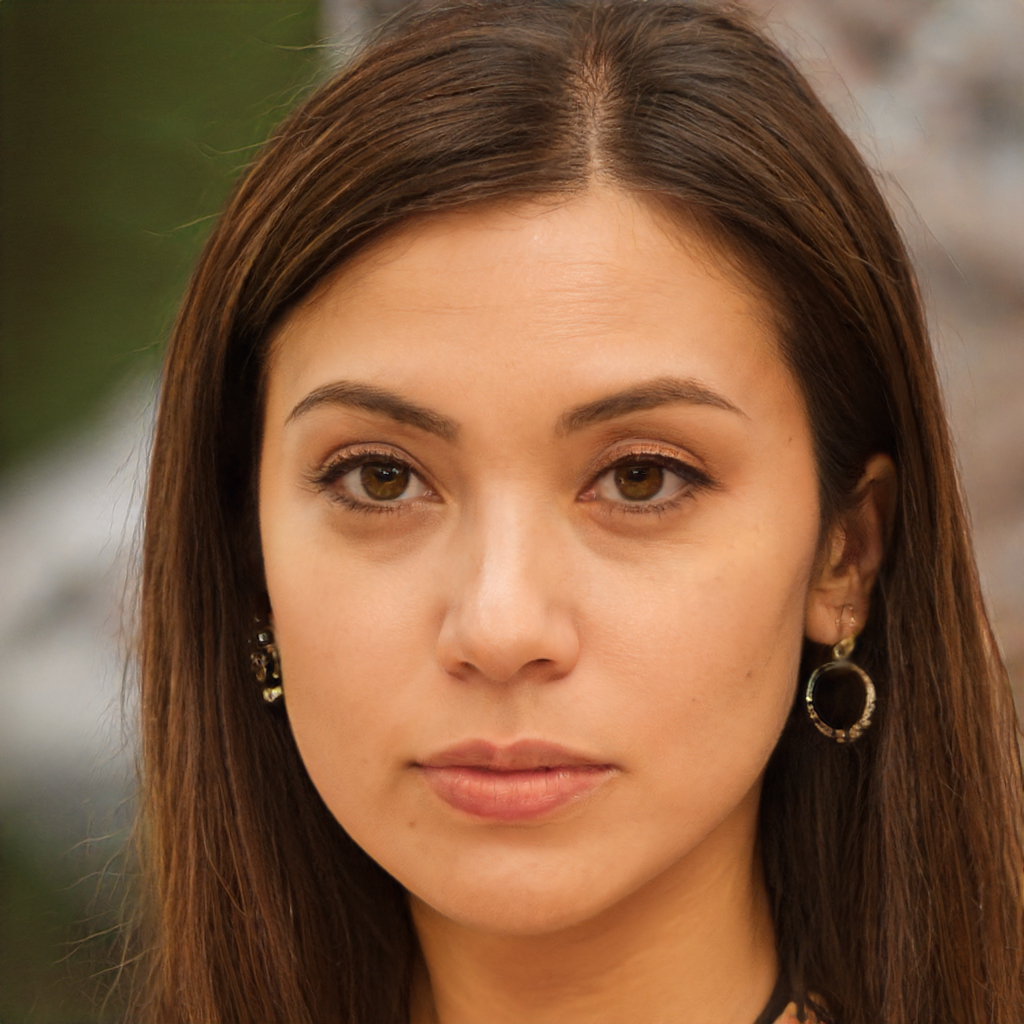
Label: Colored